John Butler (bishop)

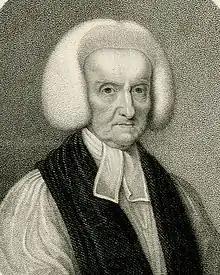

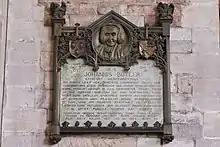
Memorial in Hereford Cathedral

Butler was born at Hamburg. As a young man he was a tutor in the family of Mr Child, a banker. He was not a member of either Cambridge or Oxford University, but in later life he received the degree of LL.D. from Cambridge.